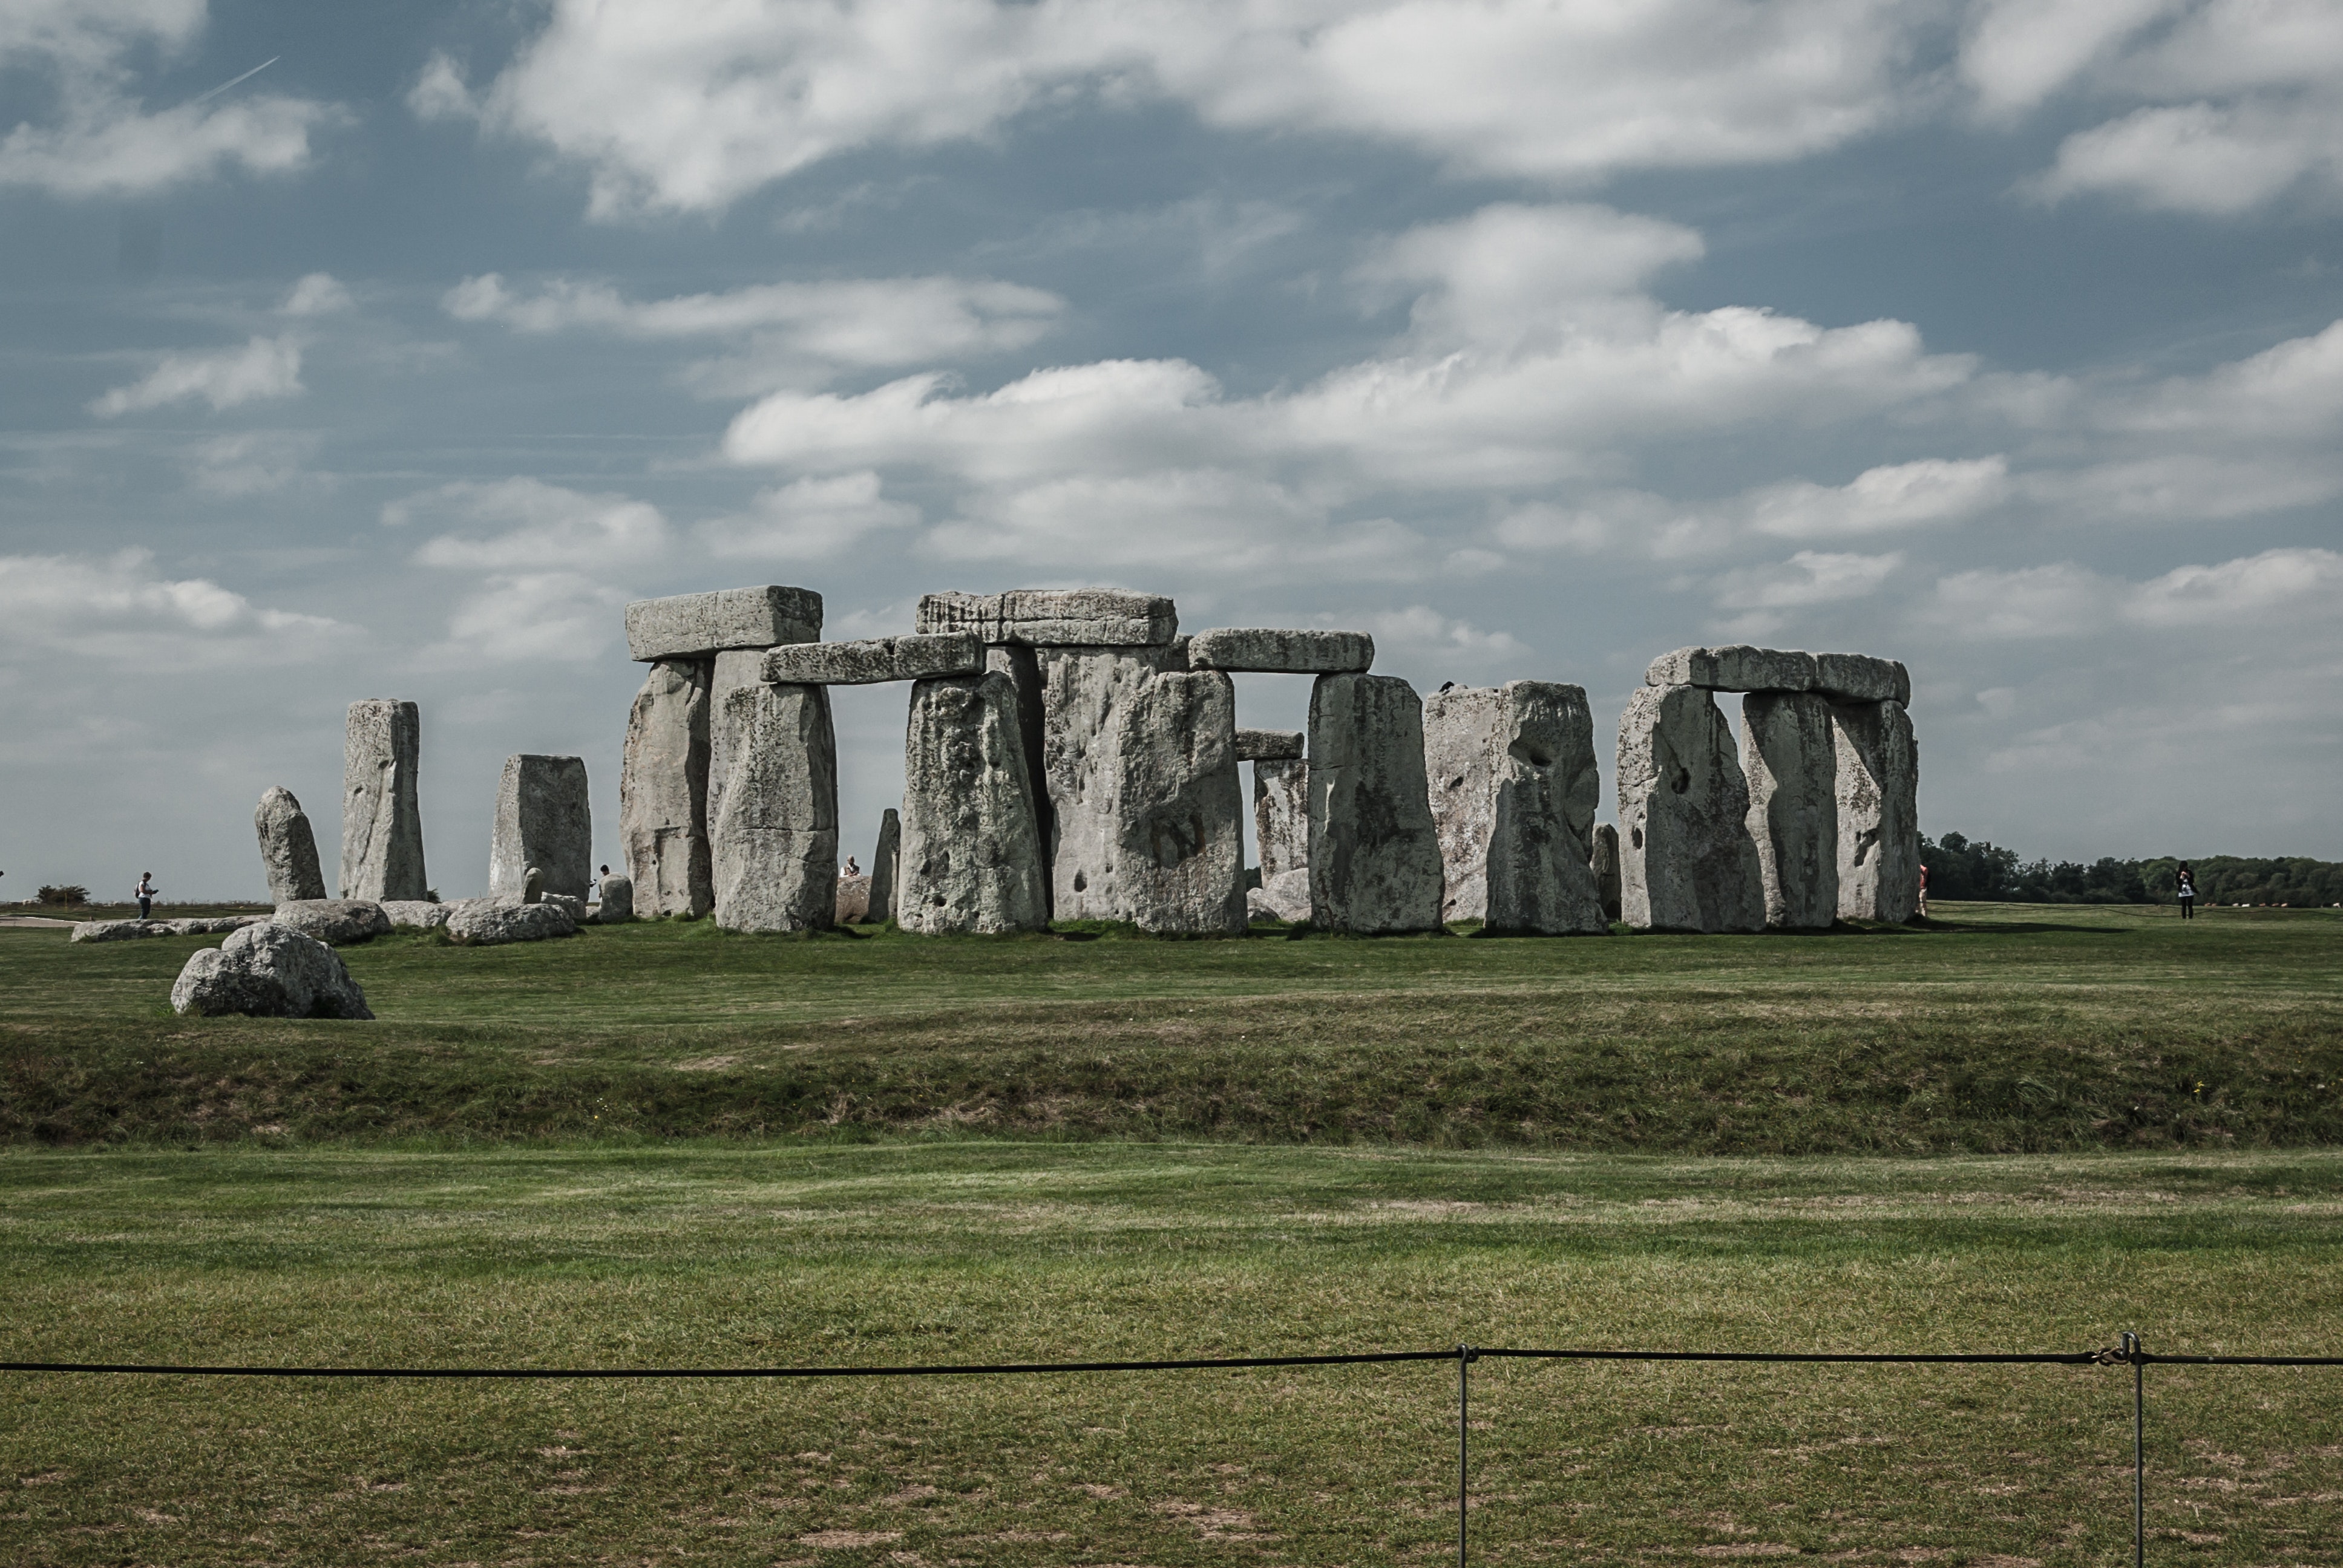
historic site, rock, ancient history, ruins, plain, sky, unesco world heritage site, grass, history, cloud, monument